Byzantine–Bulgarian war of 913–927

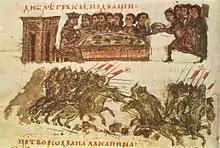
Above: a feast in Constantinople in honour of Simeon; below: a Bulgarian attack upon the Byzantines, "Manasses Chronicle".

At the beginning of the 10th century, the Arabs completed the conquest of Sicily and from 902 began attacking Byzantine shipping and towns in the Aegean Sea. In 904, they sacked the empire's second-largest city, Thessalonica, taking 22,000 captives and leaving the city virtually empty. Simeon decided to exploit that opportunity, and the Bulgarian army appeared in the vicinity of the deserted city. By securing and settling Thessalonica, the Bulgarians would have gained an important port on the Aegean Sea and would have cemented their hold on the western Balkans, creating a permanent threat to Constantinople. Aware of the danger, the Byzantines sent the experienced diplomat Leo Choirosphaktes to negotiate a solution. The course of the negotiations is unknownin a surviving letter to emperor LeoVI the Wise, Choirosphaktes boasted that he had "convinced" the Bulgarians not to take the city but did not mention more details. However, an inscription found near the village of Narash testifies that since 904 the border between the two countries ran only to the north of Thessalonica. As a result of the negotiations, Bulgaria secured the territorial gains acquired in Macedonia during the reign of Khan Presian I (r.836–852) and expanded its territory further south, taking possession of most of the region. The western section of the Byzantine–Bulgarian border ran from the Falakro mountain through the town of Serres, which lay on the Byzantine side, then turned south-west to Narash, crossed the Vardar river at the modern village of Axiohori, ran through Mount Paiko, passed east of Edessa through the Vermio and Askio mountains, crossed the river Haliacmon south of the town of Kostur, which lay in Bulgaria, ran through the Gramos mountains, then followed the river Aoös until its confluence with the river Drino, and finally turned west, reaching the Adriatic Sea at the town of Himarë.